Nita Lowey

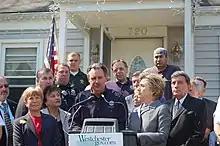
Congresswoman Lowey, with Federal Emergency Management Agency Director David Paulison and Senator Hillary Clinton, during 2007 floods in New York.

In early 2009, Lowey introduced the Transportation Security Workforce Enhancement Act, which calls for collective bargaining rights for federal workers at the TSA and Department of Homeland Security.